Albany, New York

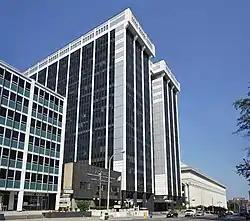
A tall, white, steel-framed building with black windows.

Like most cities of comparable age and size, Albany has well-established Orthodox Christian, Roman Catholic, Protestant, and Jewish communities. Albany is home to the oldest Christian congregation in Upstate New York and the Mother Churches of two Christian dioceses. , eight churches or religious buildings in the city were listed on the National Register of Historic Places, one of which—St. Peter's Episcopal Church on State Street—is a National Historic Landmark. Established in 1642, the congregation of the First Church in Albany (Reformed), also known as the North Dutch Church (on North Pearl Street), is the second-oldest Reformed Church in America. The Cathedral of the Immaculate Conception (Eagle Street and Madison Avenue, built 1852) is the cathedral of the Roman Catholic Diocese of Albany, led by Bishop Edward Scharfenberger, and the Cathedral of All Saints (South Swan Street and Elk Street, built 1888) is the cathedral of the Episcopal Diocese of Albany. As of 2023, the city was home to twelve Catholic churches and four Episcopal churches. Despite its history of Christendom, in 2019 the Albany-Schenectady-Troy MSA was found to be among the most post-Christian cities in the United States in a study by Christian polling firm The Barna Group.